Battle Order 204

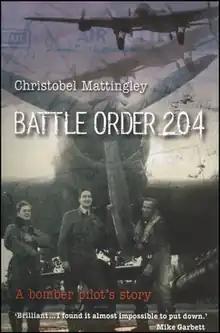
Book cover

Battle Order 204 is a historical, non-fiction novel that recounts the experiences of David Mattingley a bomber pilot of the Royal Australian Air Force serving with No. 625 Squadron RAF.